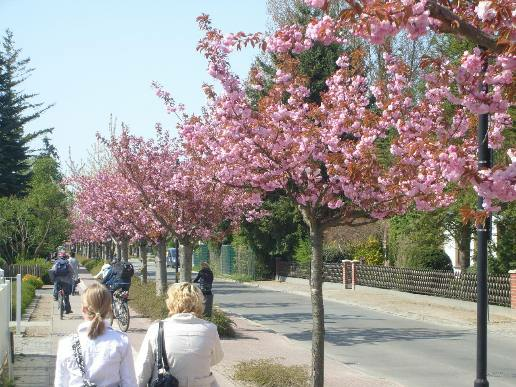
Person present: Yes